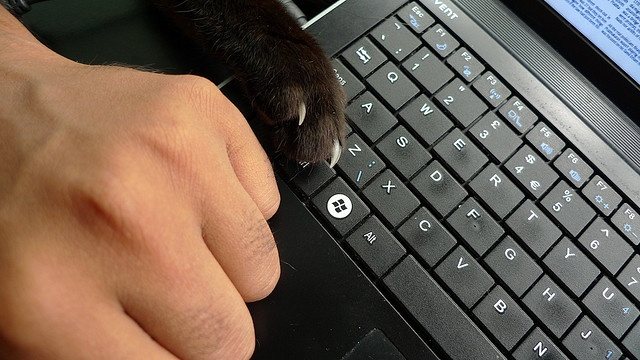
a close up of a persons hand and a cat paw
A human hand and a cat's paw resting on a computer keyboard.
a mans hand along with a cats paw on a keyboard
A fist sitting next to an open laptop computer with a cats paw on it.
A cat paw and human hand on top of a computer keyboard.